Randy Orton

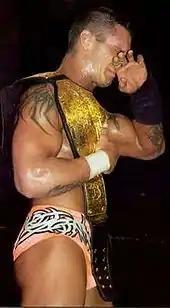
Orton became the youngest World Heavyweight Champion in WWE history at SummerSlam in August 2004.

After losing the Intercontinental Championship, Orton became the number one contender for the World Heavyweight Championship after winning a 20-man battle royal on the July 26 episode of "Raw". At SummerSlam on August 15, Orton defeated Chris Benoit to win the World Heavyweight Championship, thus becoming the youngest world champion in WWE history at the age of 24. Benoit congratulated Orton after the match, shaking his hand for showing the ability to "be a man". The following night on "Raw", after Orton successfully defended the title against Benoit in a rematch, Evolution threw Orton a mock celebration only to reveal that they were not pleased with his new victory. While Batista had Orton propped on his shoulders in elation, Triple H gave him a pleased thumbs-up and then abruptly changed it to a thumbs-down, which was followed by Batista dropping Orton to the mat. Triple H, Flair and Batista attacked Orton in the ring, resulting in Orton being kicked out of Evolution. The following week, he called out Orton and ordered him to hand over the championship, but he refused, spitting in Triple H's face and hitting him with the title belt. Orton's breakup with Evolution led to him turning face when he continued to feud with his former stablemates. A month later, Orton lost the World Heavyweight Championship to Triple H at Unforgiven on September 12 after interference from Flair, Batista, and Jonathan Coachman.